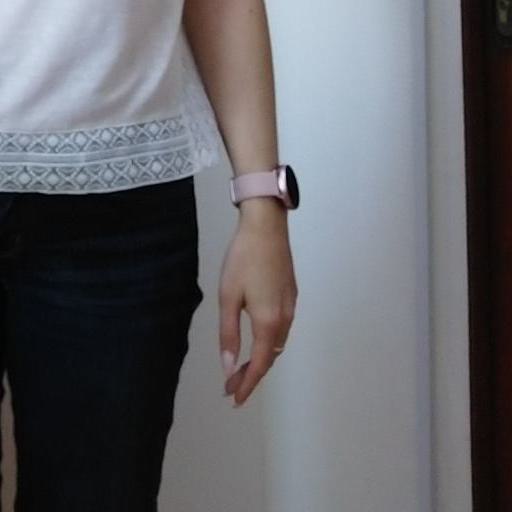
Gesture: no_gesture